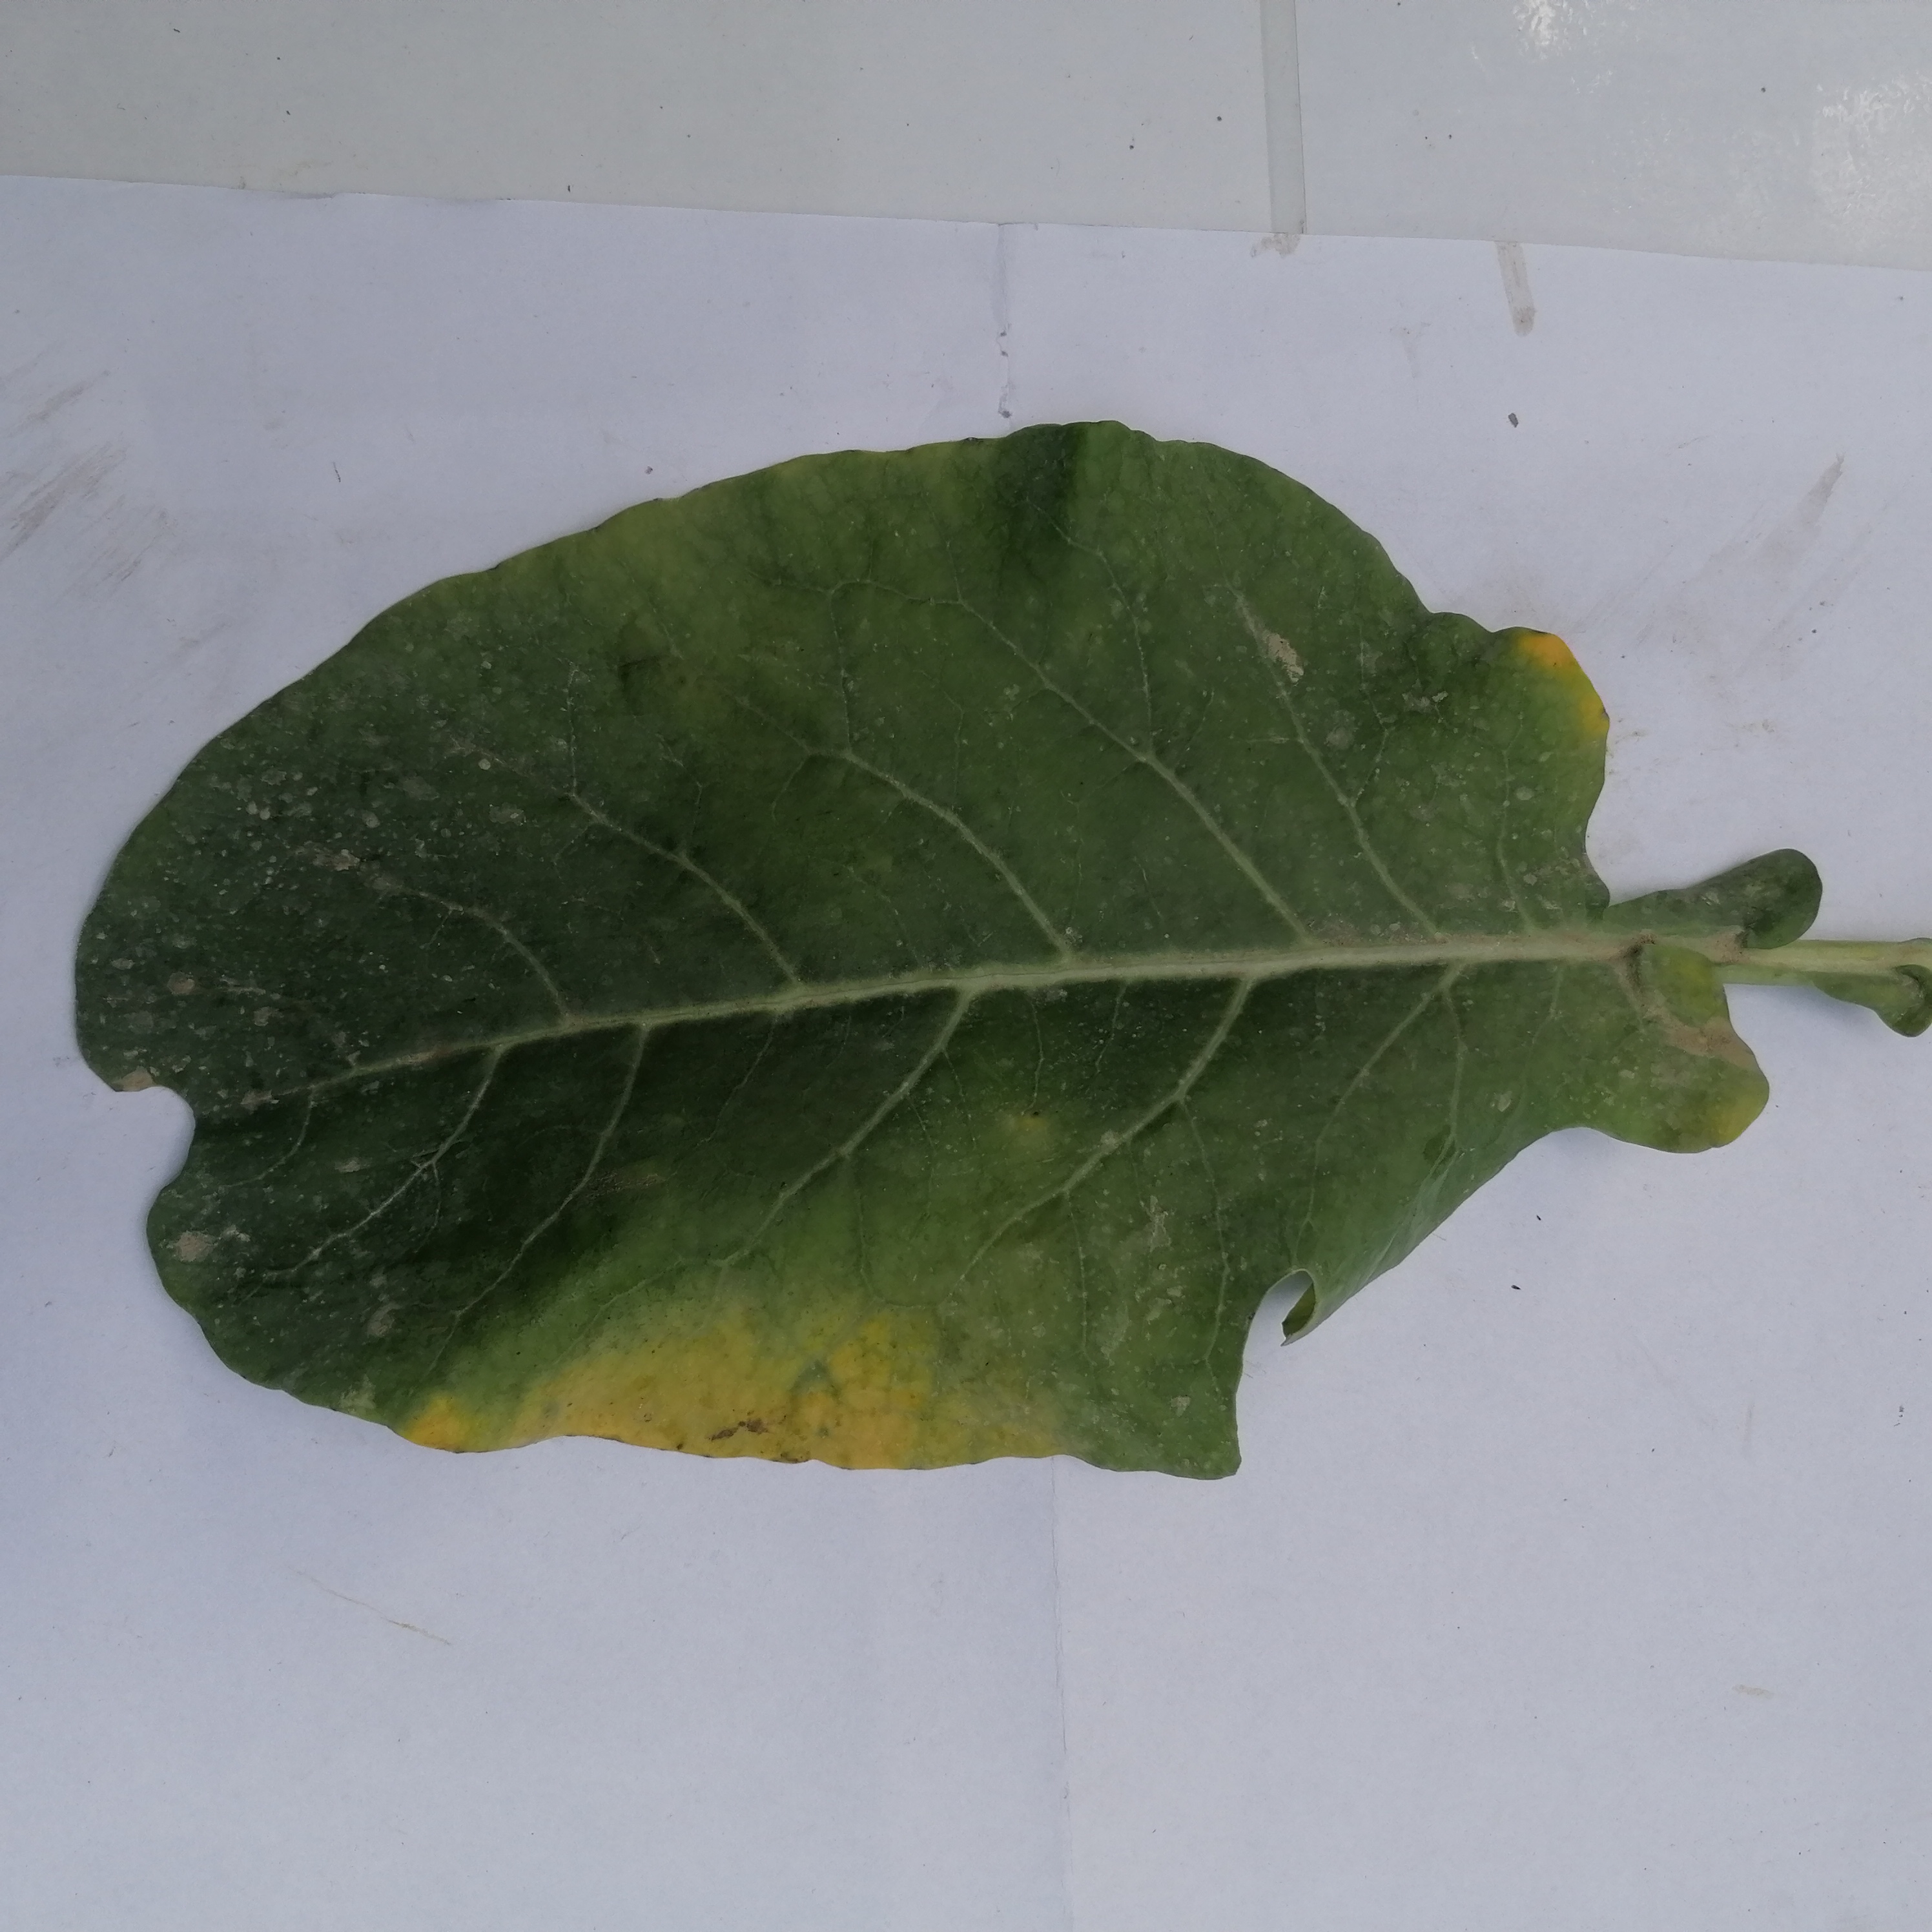
Label: Black Rot